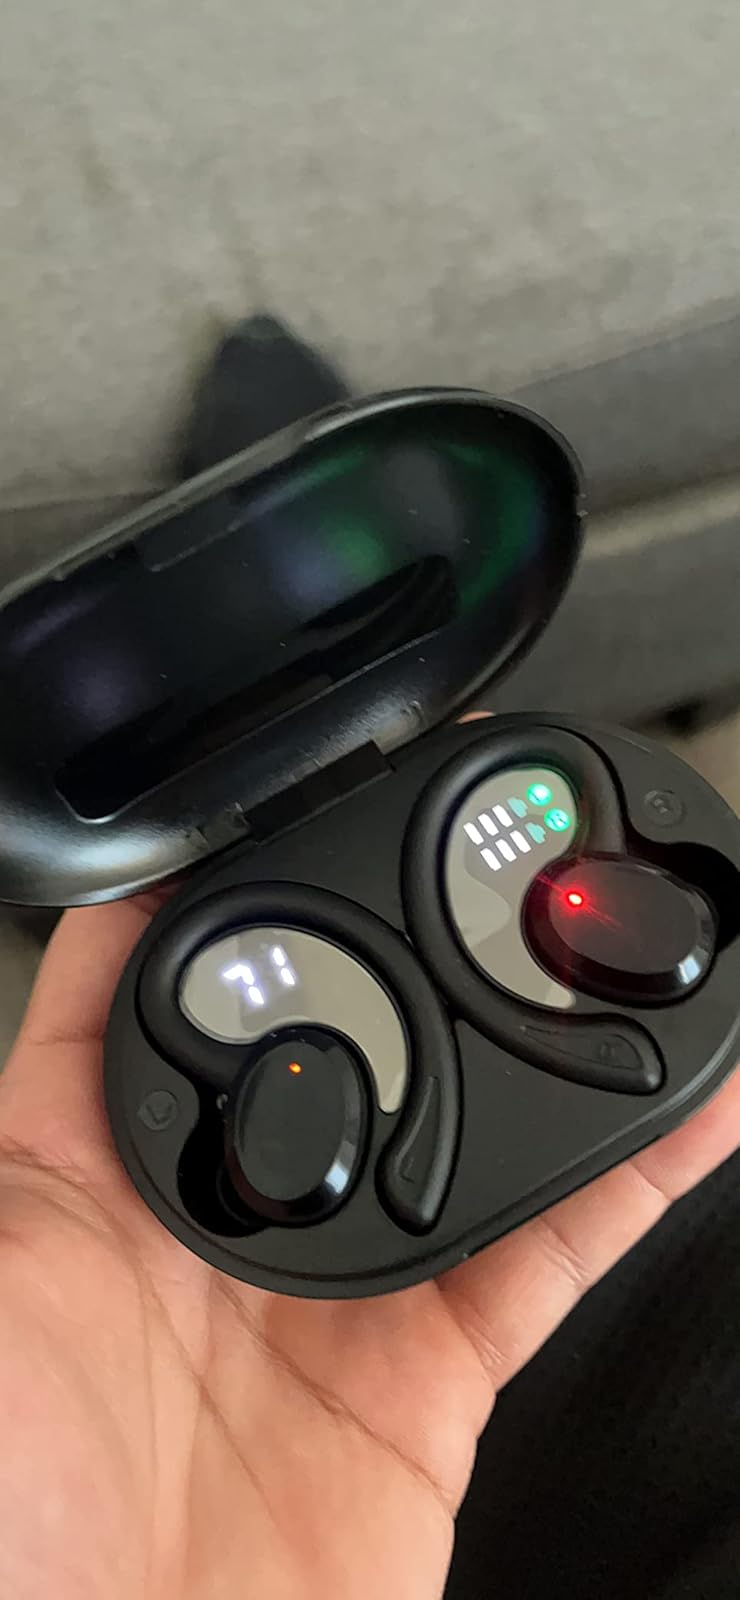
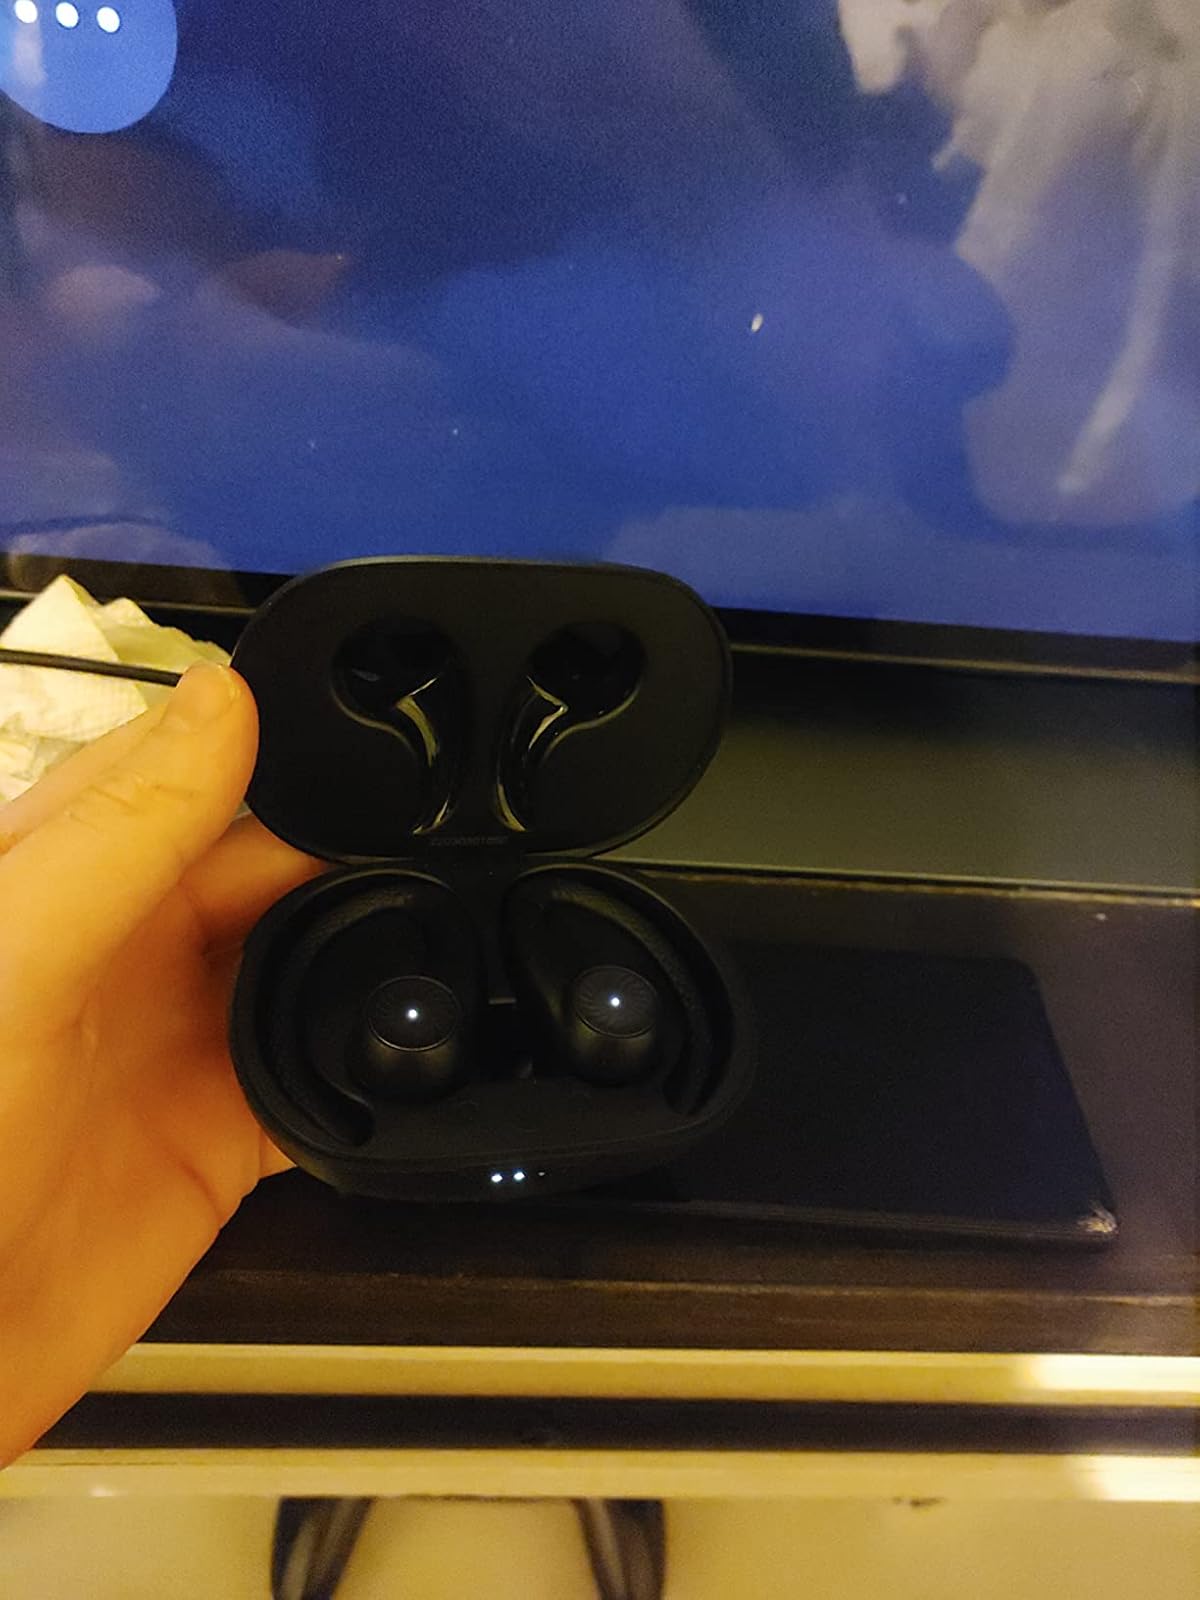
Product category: earbuds
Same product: no